Natchez Trace

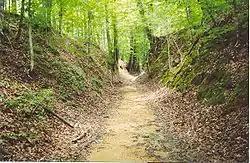
The "Sunken Trace"

Largely following a geologic ridge line, prehistoric animals followed the dry ground of the Trace to distant grazing lands, the salt licks of today's Middle Tennessee, and to the Mississippi River. Native Americans used many early footpaths created by the foraging of bison, deer, and other large game that could break paths through the dense undergrowth. In the case of the Trace, bison traveled north to find salt licks in the Nashville area.